Space Oddity

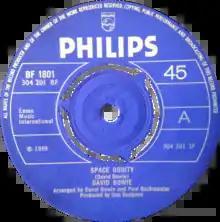
"Space Oddity" 1969 UK single

"Space Oddity" was released as a single on 11 July 1969, with "Wild Eyed Boy from Freecloud" as the B-side, by Philips in the UK and Mercury in the US. In some territories, the single's sleeve included a photograph of Bowie playing an acoustic guitar, a rarity for singles at the time. The label rush-released the single to capitalise on the Apollo 11 Moon mission, which was launched five days later. According to Bowie: "It was picked up by British television and used as the background music for the landing itself in Britain ... Though I'm sure they really weren't listening to the lyric at all; it wasn't a pleasant thing to juxtapose against a moon landing. Of course, I was overjoyed that they did." Upon realising the dark lyrics, the BBC ceased playing it until the Apollo 11 crew safely returned home.